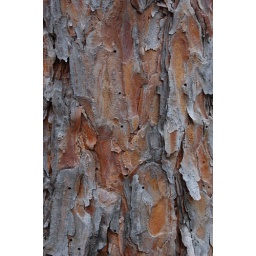
Bark beetle exit holes in red pine